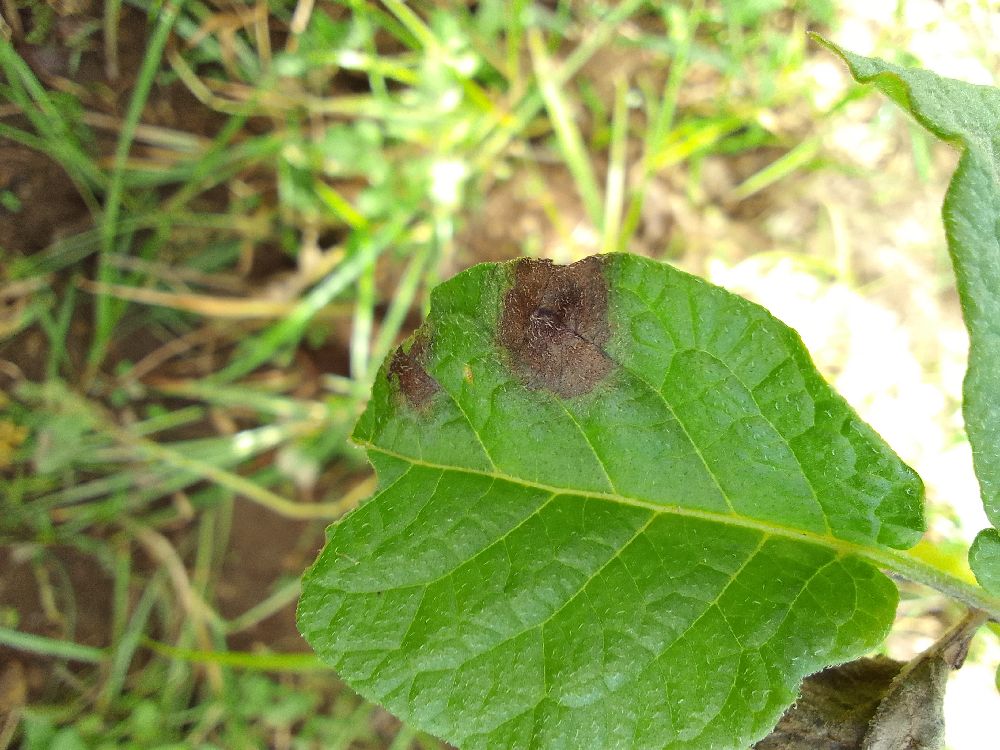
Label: Late blight